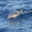
Label: dolphin